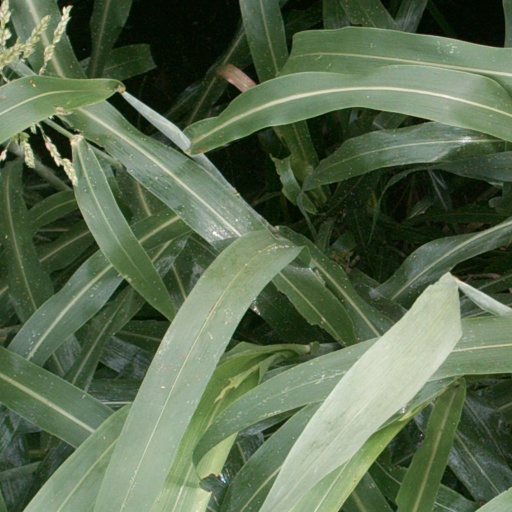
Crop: sorghum